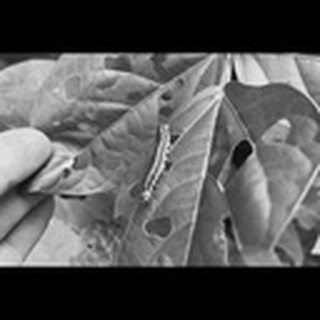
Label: cotton_army_worm